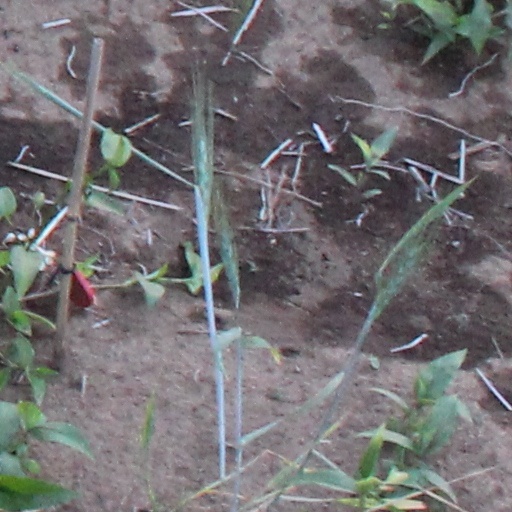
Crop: wheat